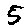
Label: 5